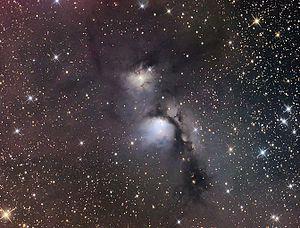
Orion est une œuvre pour orchestre composée par Claude Vivier en 1979.